Shihjia metro station

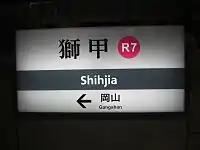
Kaohsiung MRT Shihjia station

The station is a three-level, underground station with an island platform and four exits. It is 188 meters long and is located at the intersection of Jhongshan 3rd Rd. and Mincyuan 2nd Rd.